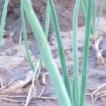
Crop: Onion
Condition: healthy-leaf